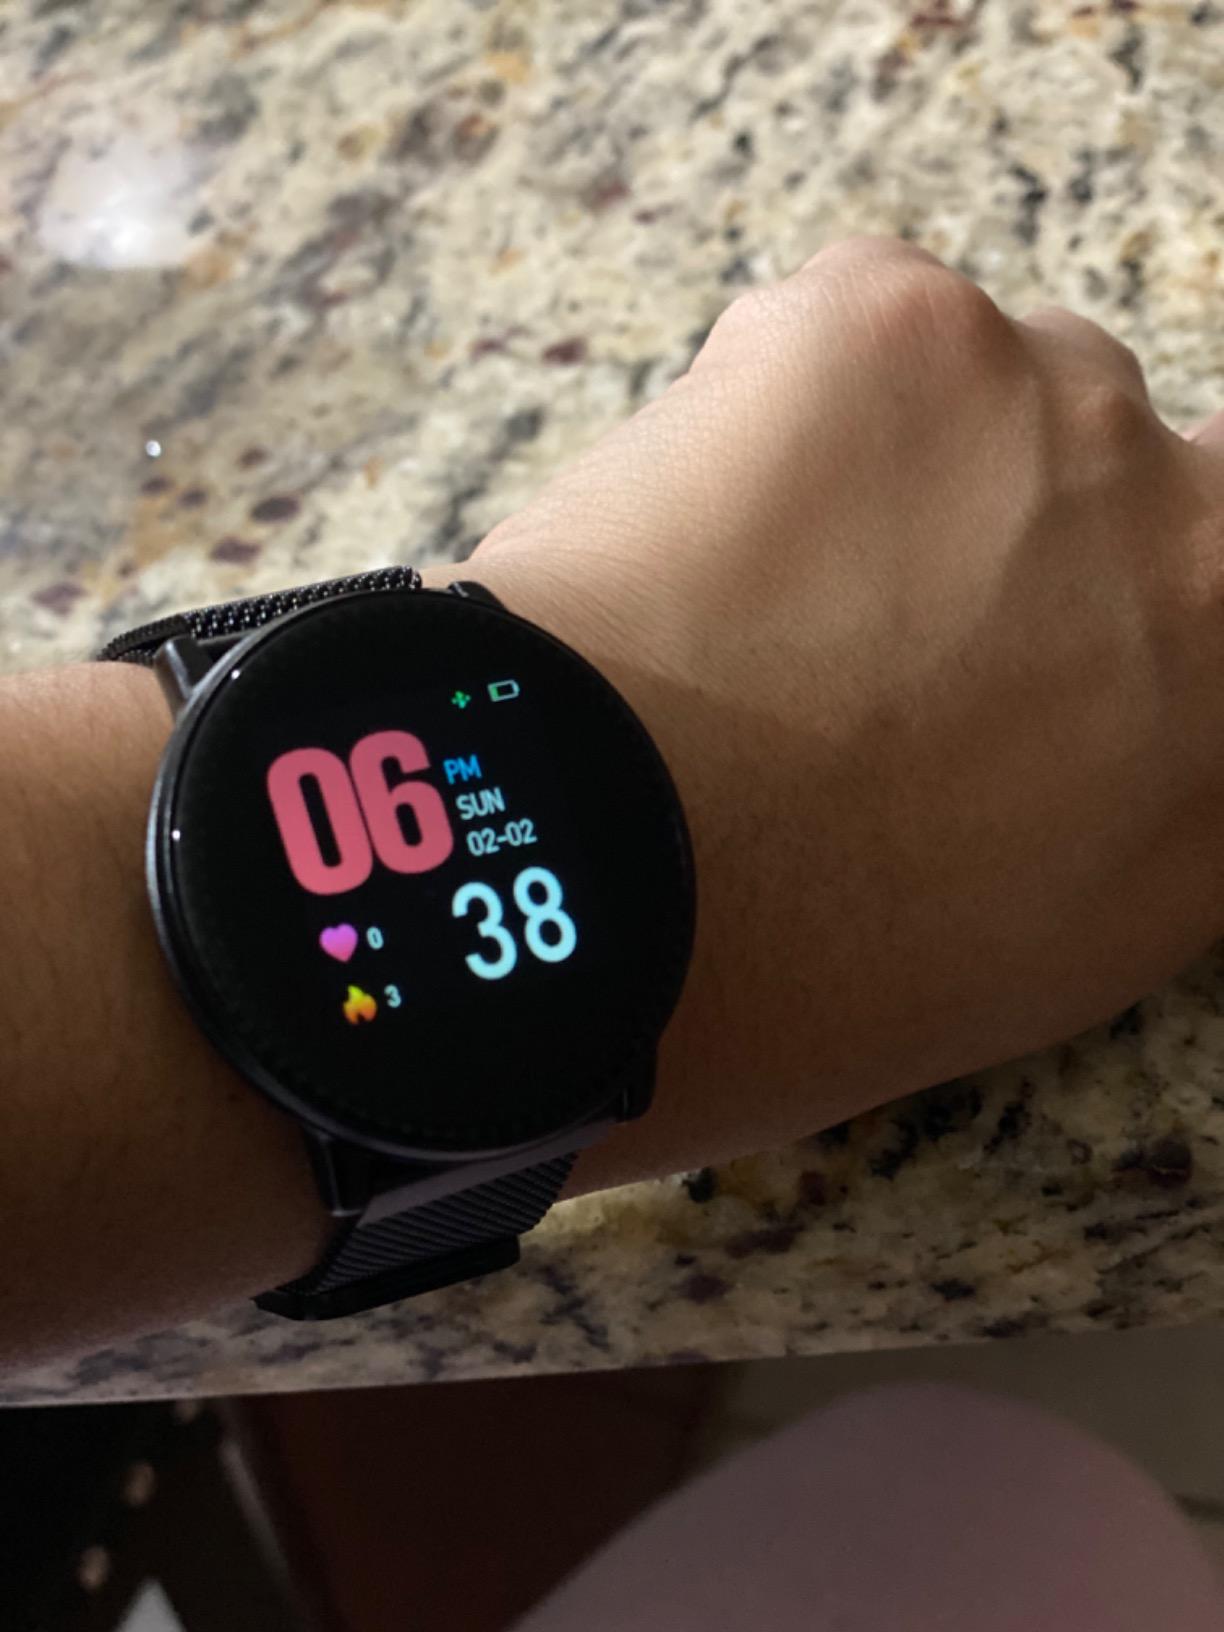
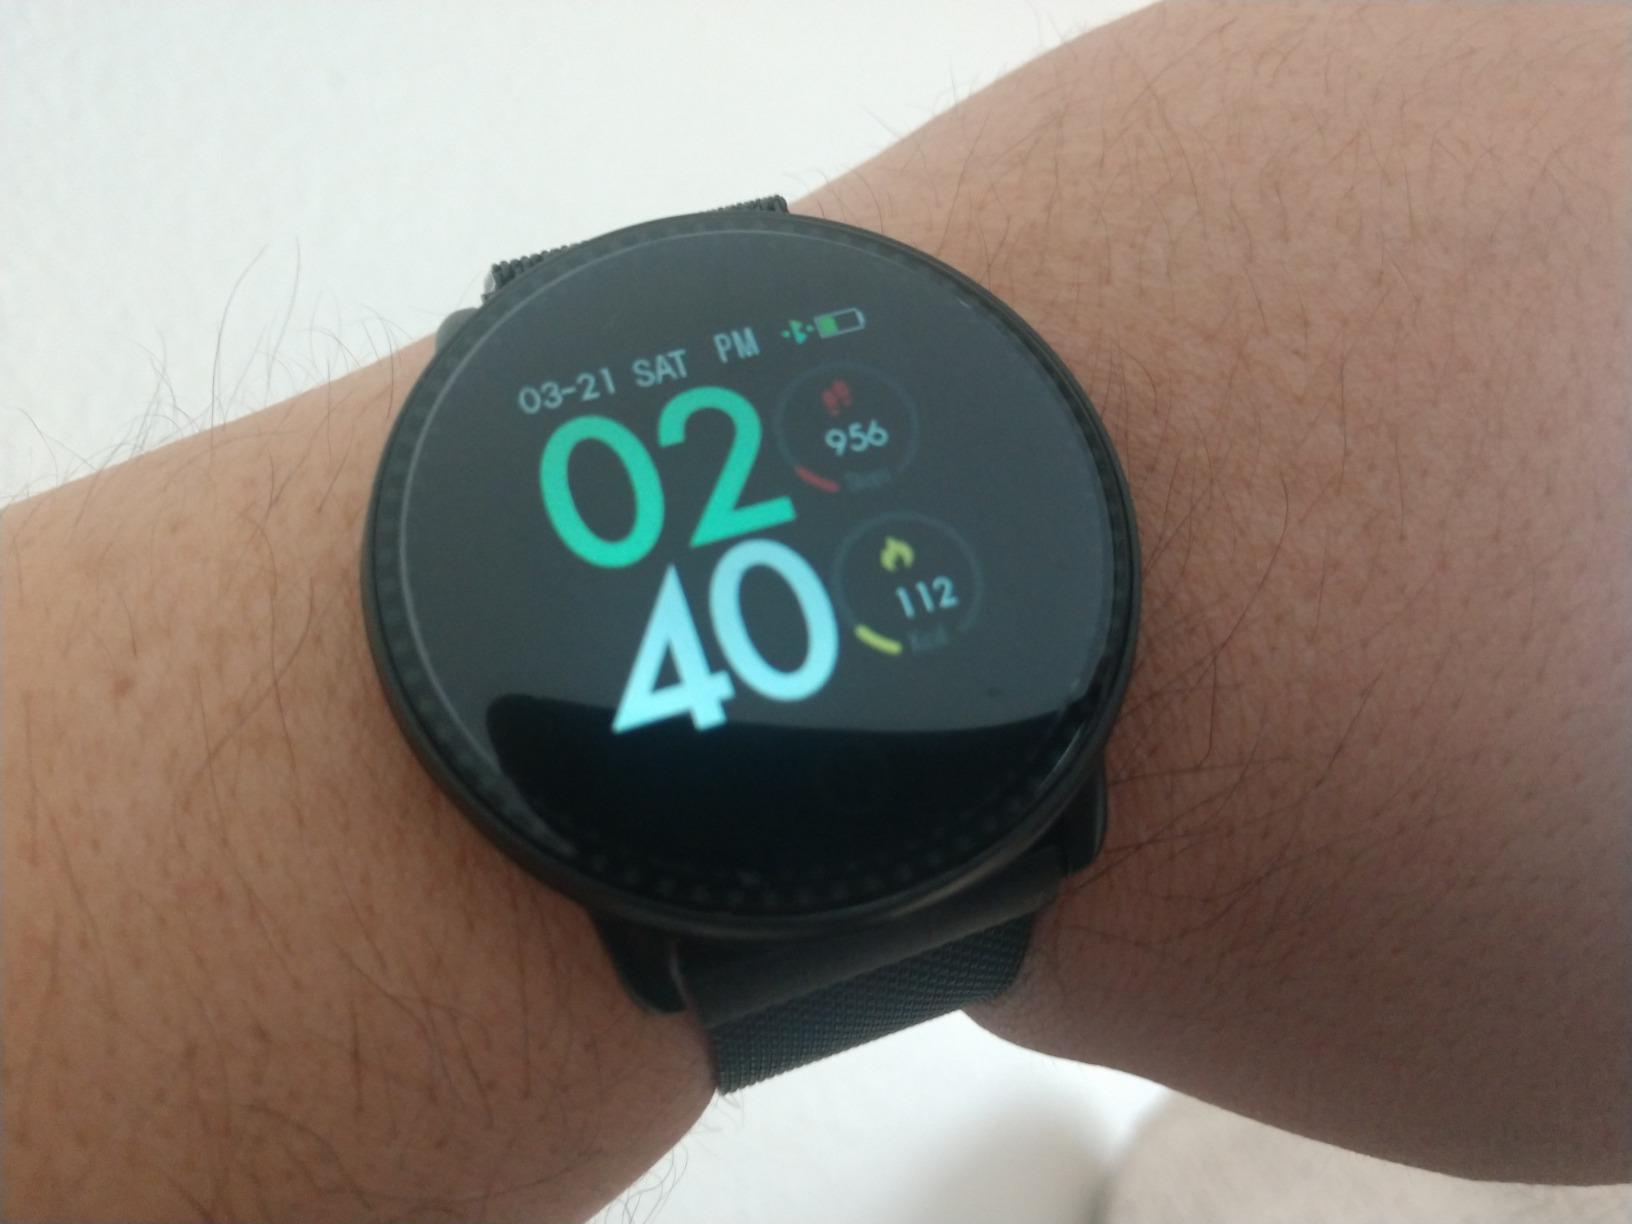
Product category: smartwatch
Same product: yes